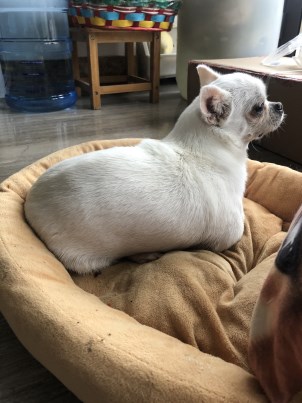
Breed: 420-n000124-Chihuahua